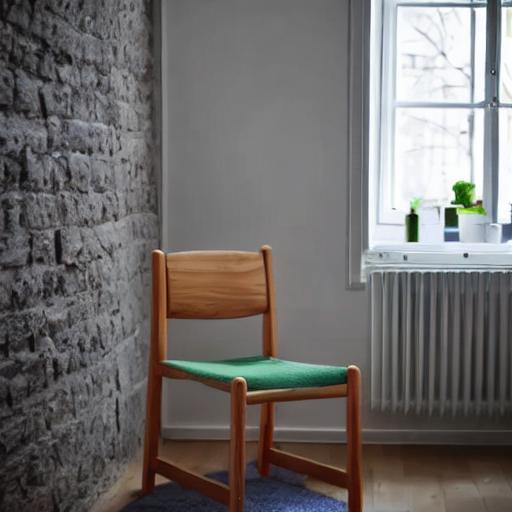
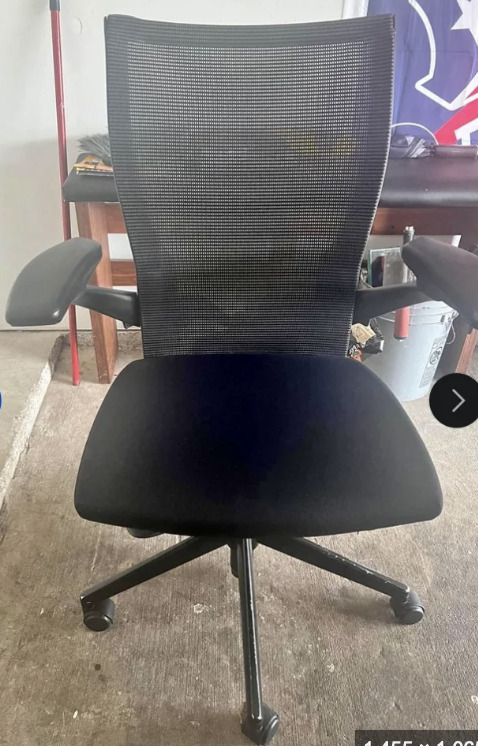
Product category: items_chair
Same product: no